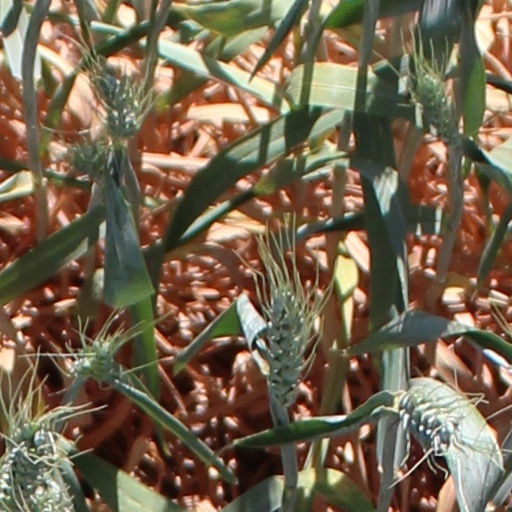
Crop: wheat